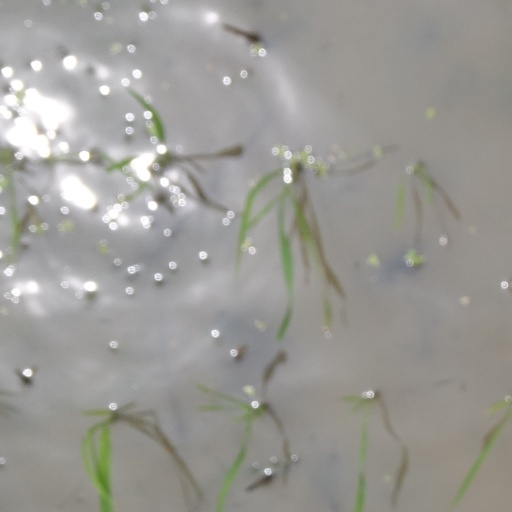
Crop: rice